Hideharu Miyahira

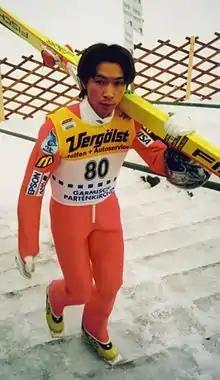

Miyahira won four medals at the FIS Nordic World Ski Championships with three silver (individual and team large hills in 1999, team large hill in 2003) and one bronze (individual normal hill in 1999).